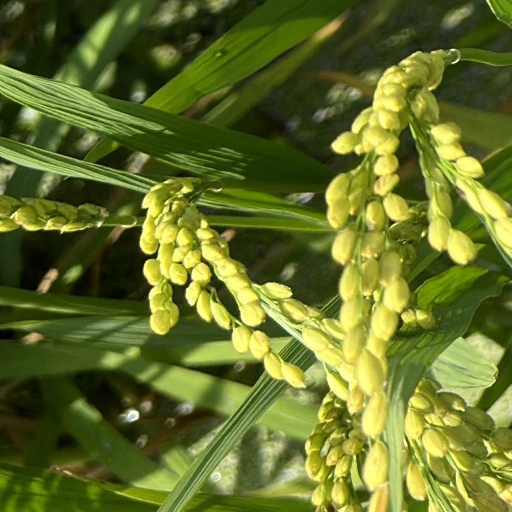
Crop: rice